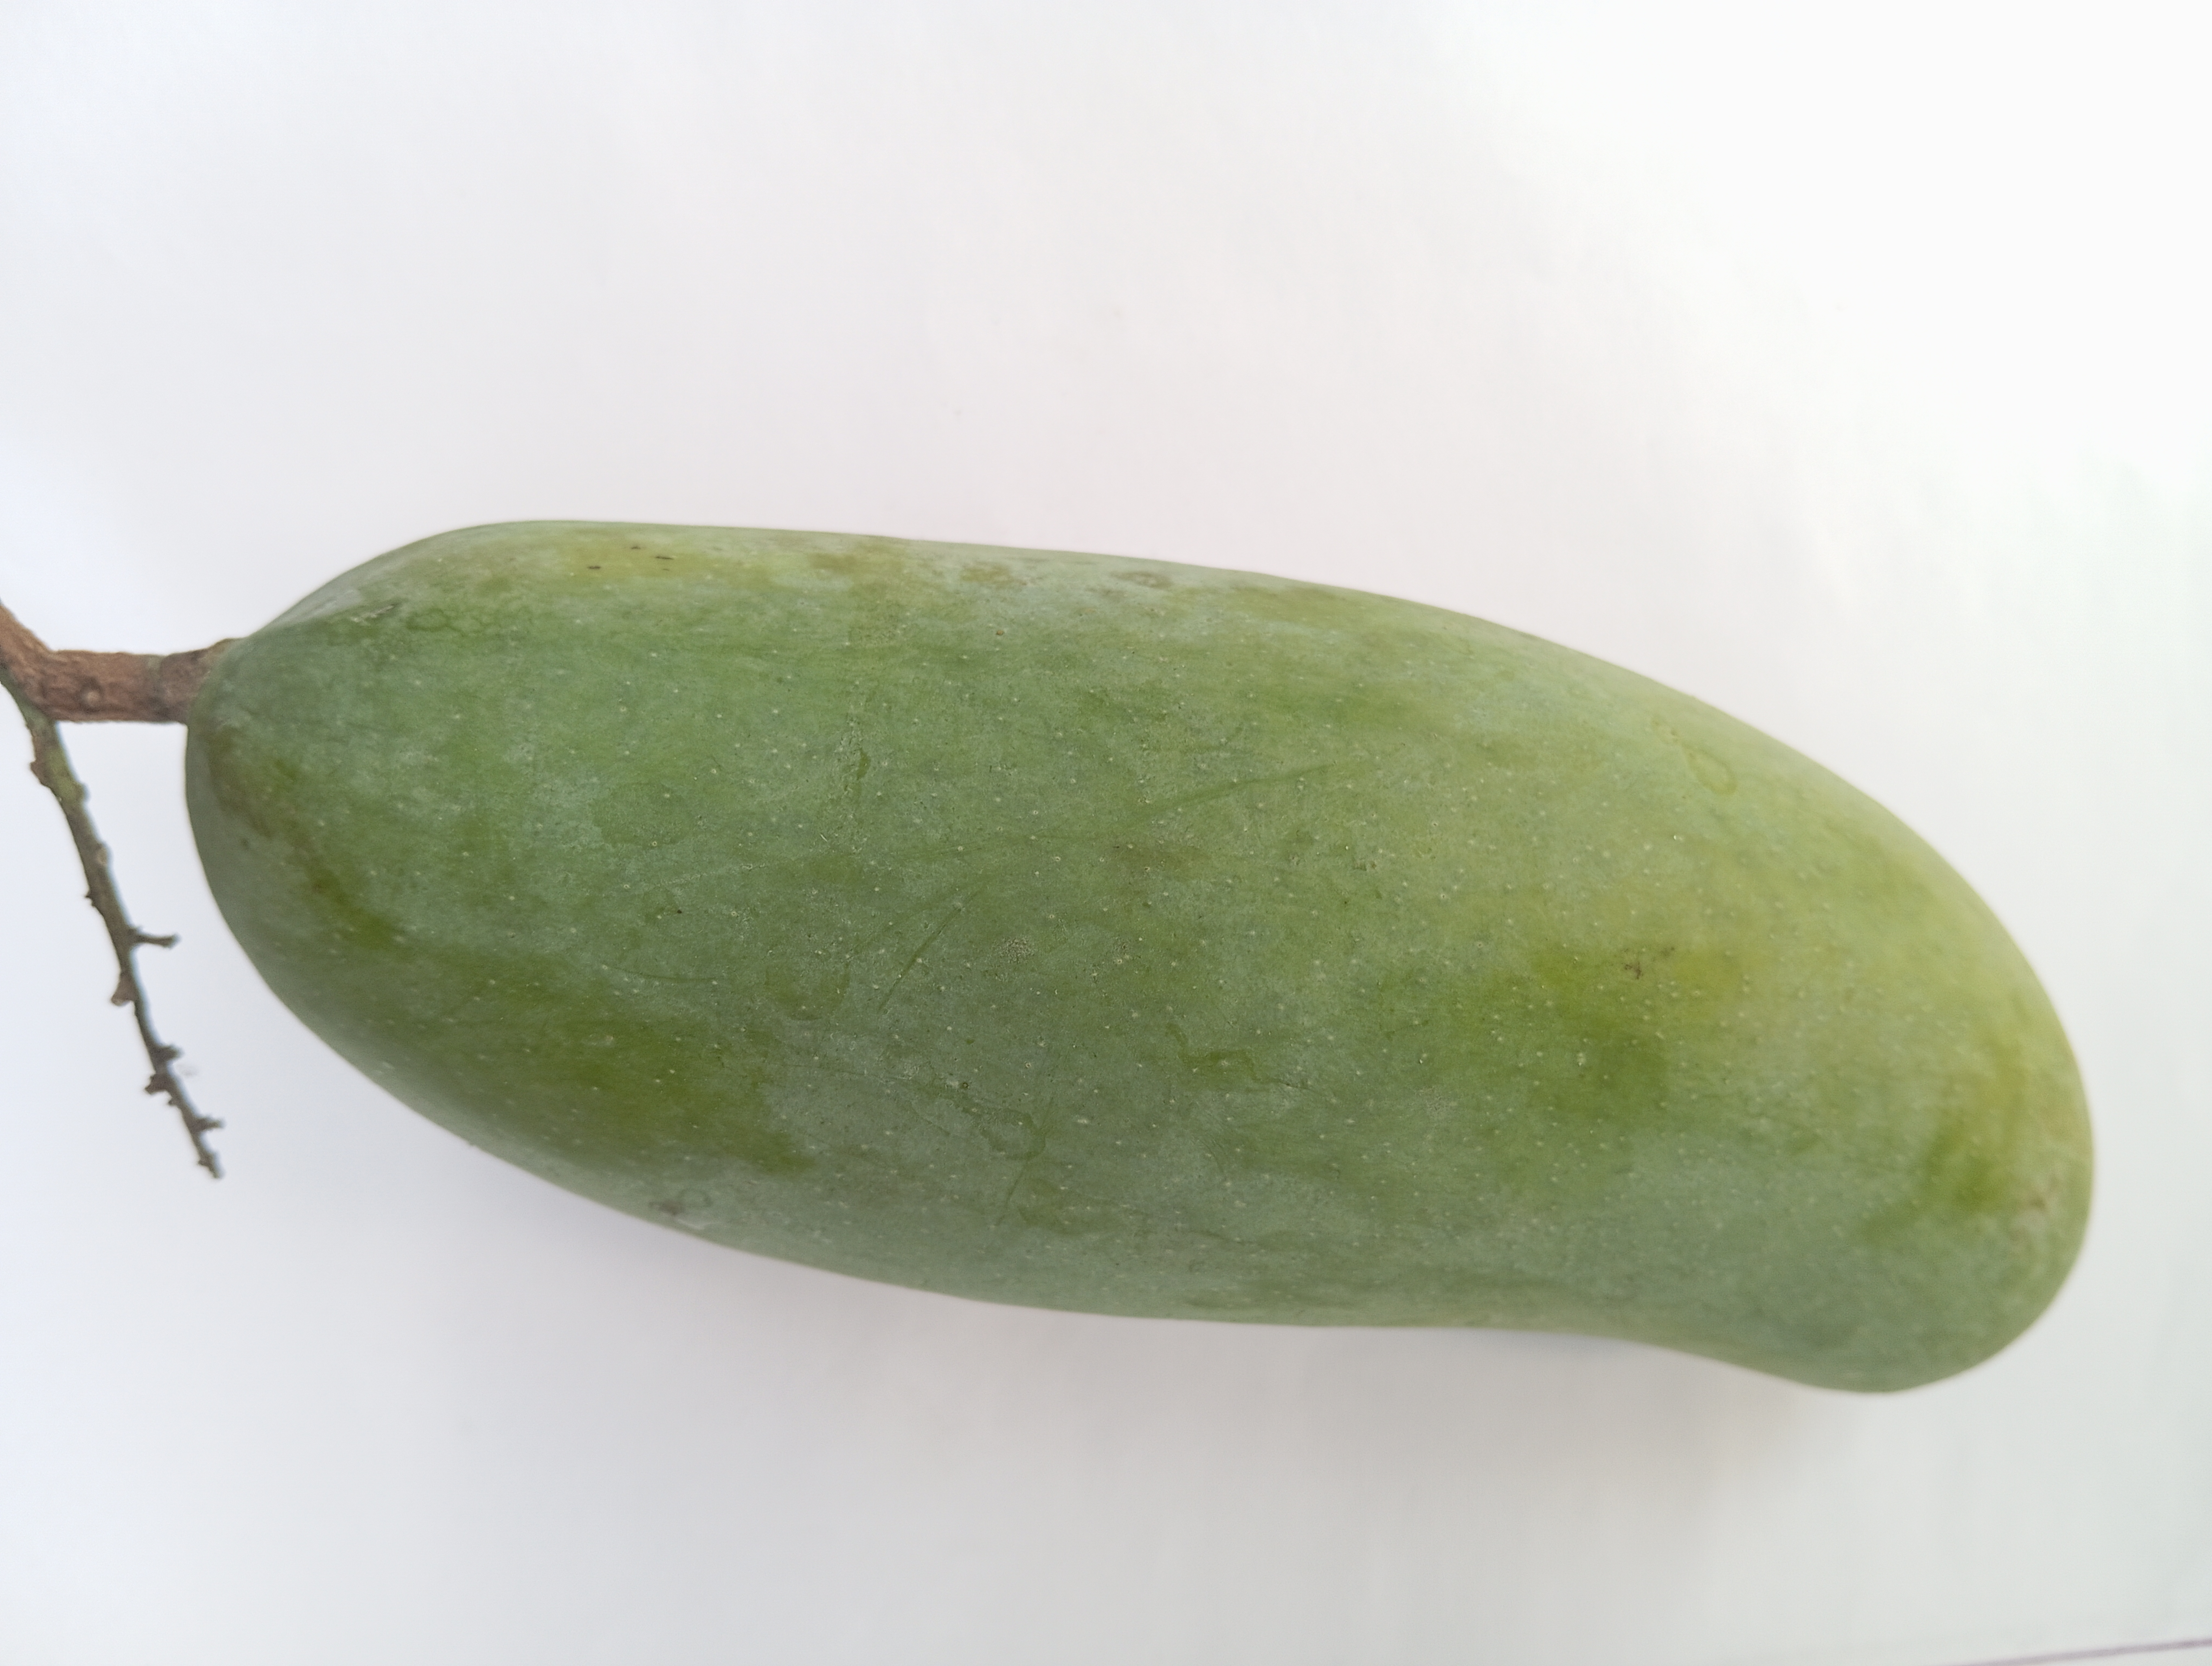
Mango variety: Banana